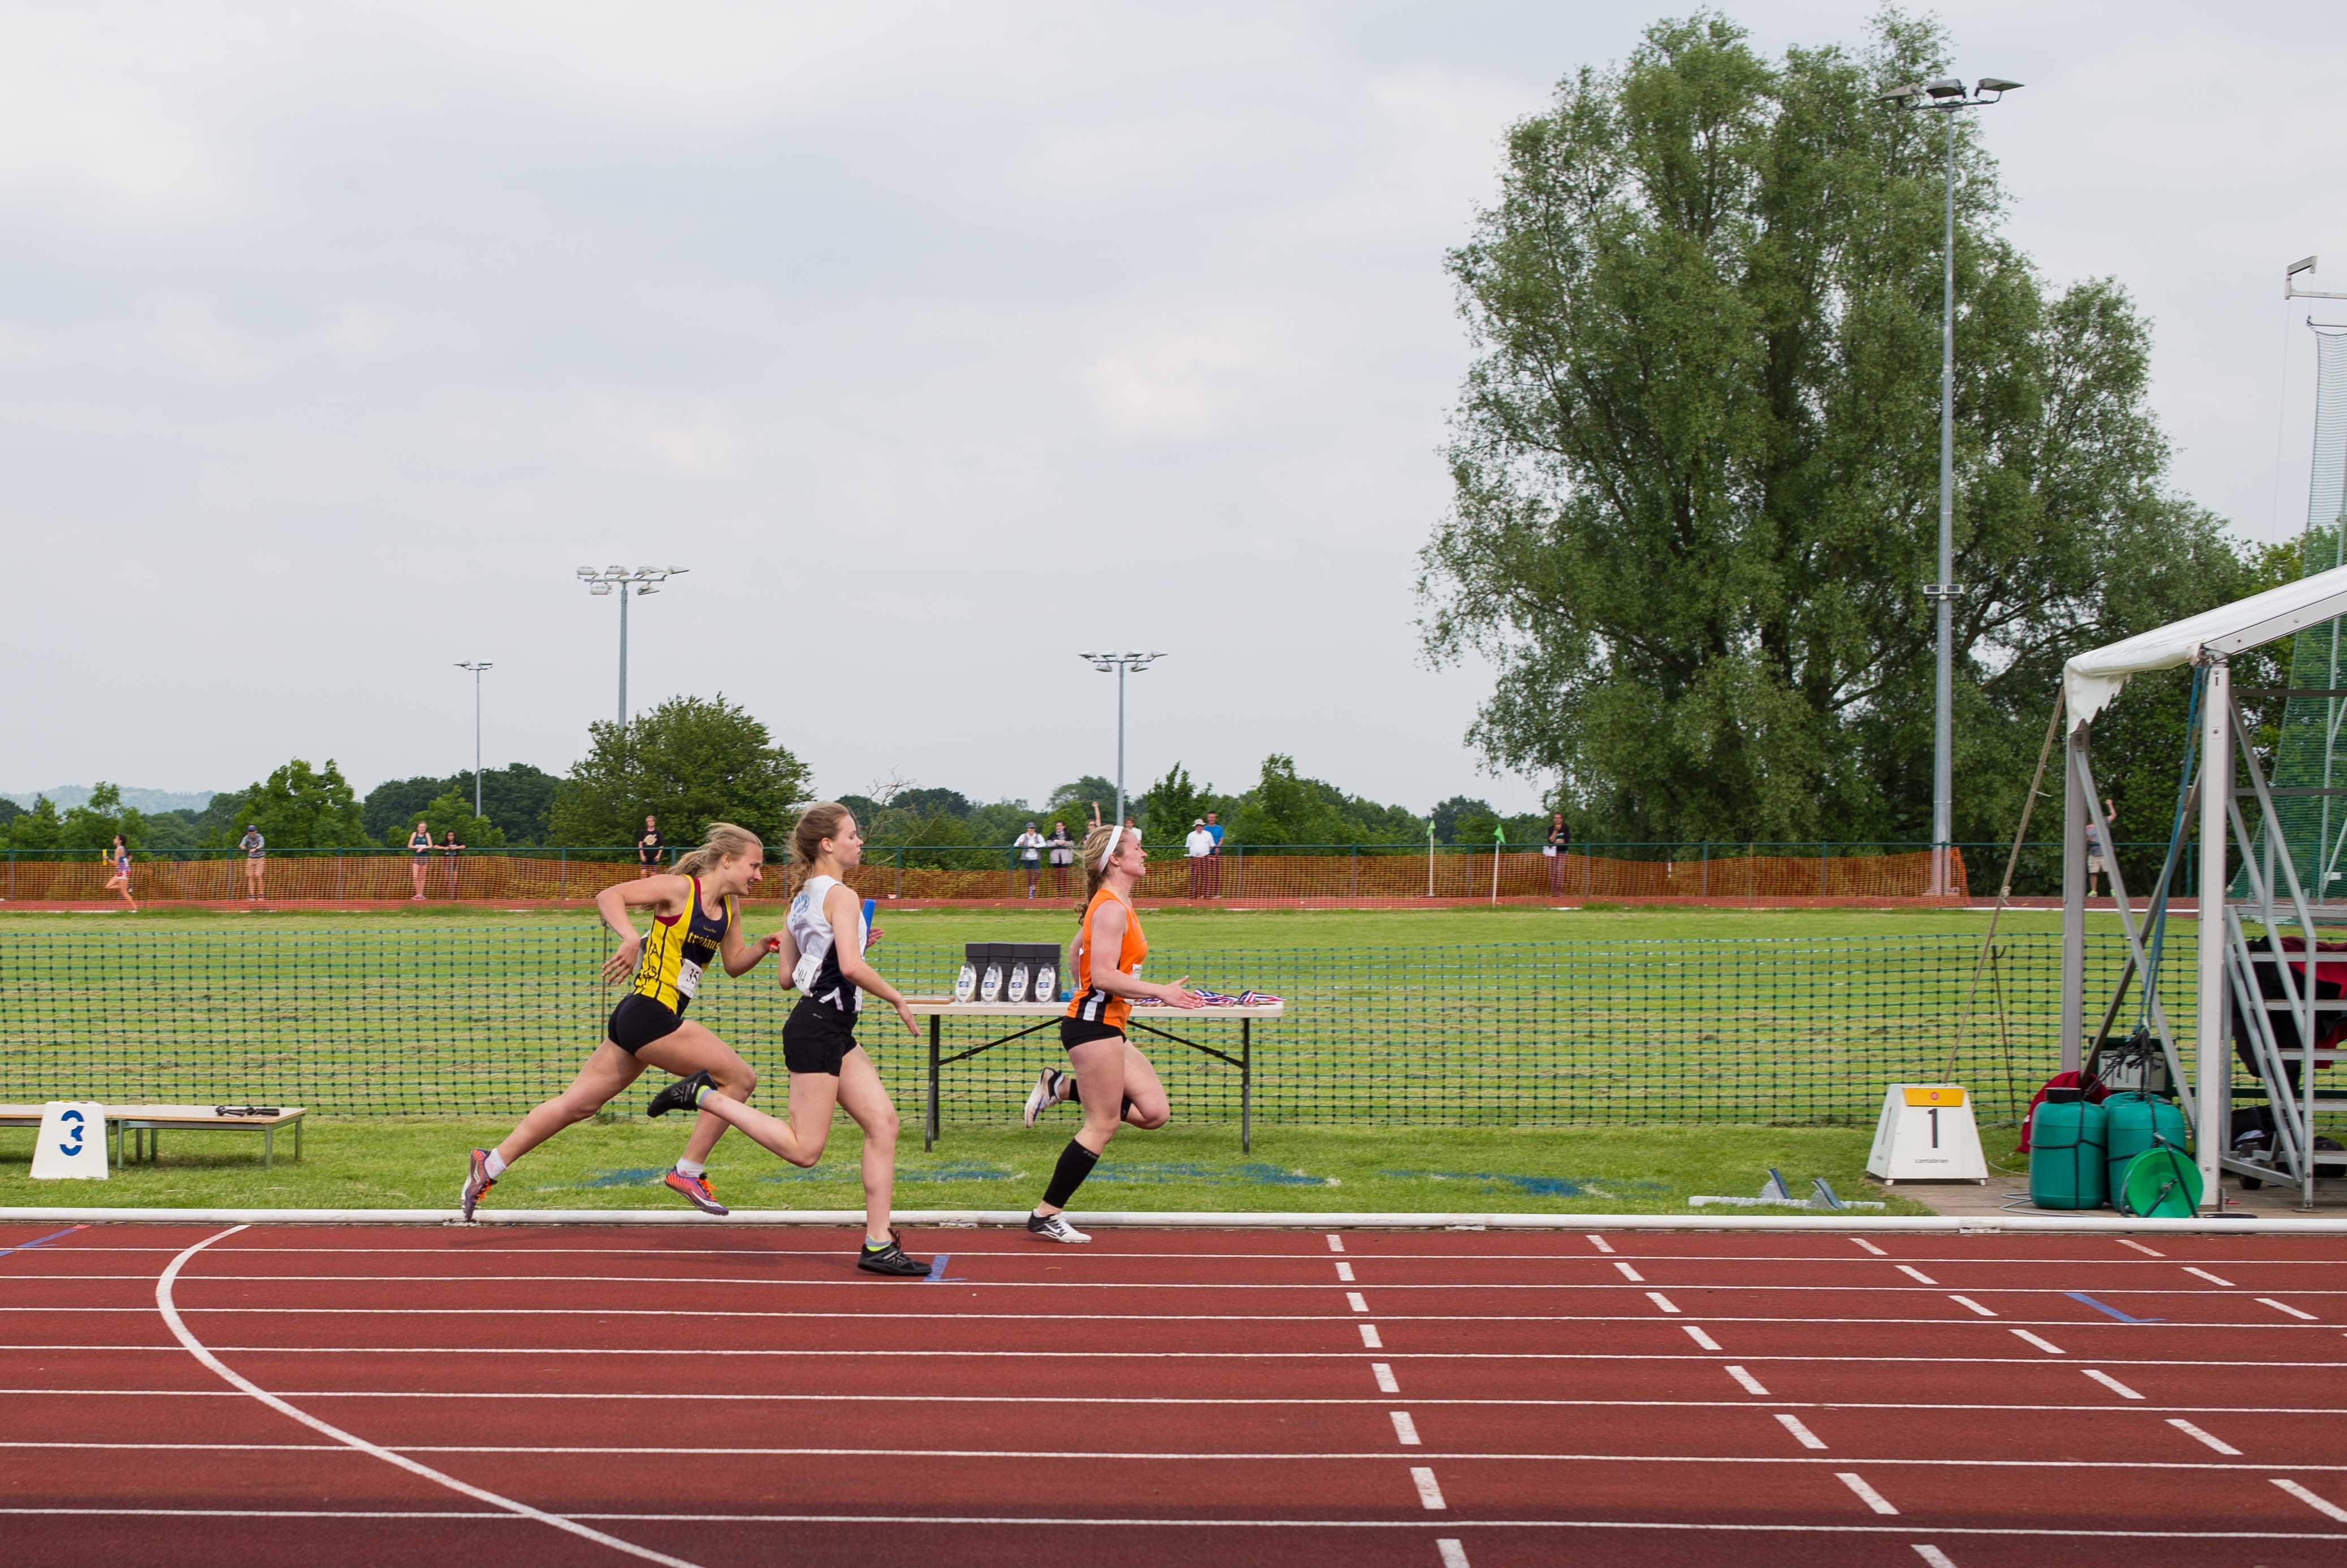
outdoor, track, field, running, jumping, europe, high, runner, ash, england, 2016, race, competition, london, hague, international, girls, m, american, team, sports, boys, racing, 50, school, championship, junior, leica, 240, summilux, varsity, athlete, athletics, athletes, meet, isst, hillingdon, sprint, hurdle, physical exercise, human action, track and field athletics